43rd International Emmy Awards

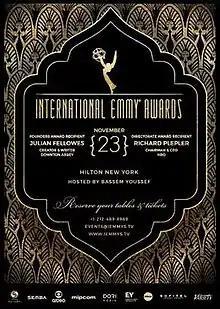
Promotional poster

The 43rd International Emmy Awards took place on November 23, 2015, in New York Hilton Midtown in New York City. The award ceremony, presented by the International Academy of Television Arts and Sciences (IATAS), honors all TV programming produced and originally aired outside the United States. This year's ceremony was hosted by Egyptian satirist Bassem Youssef.